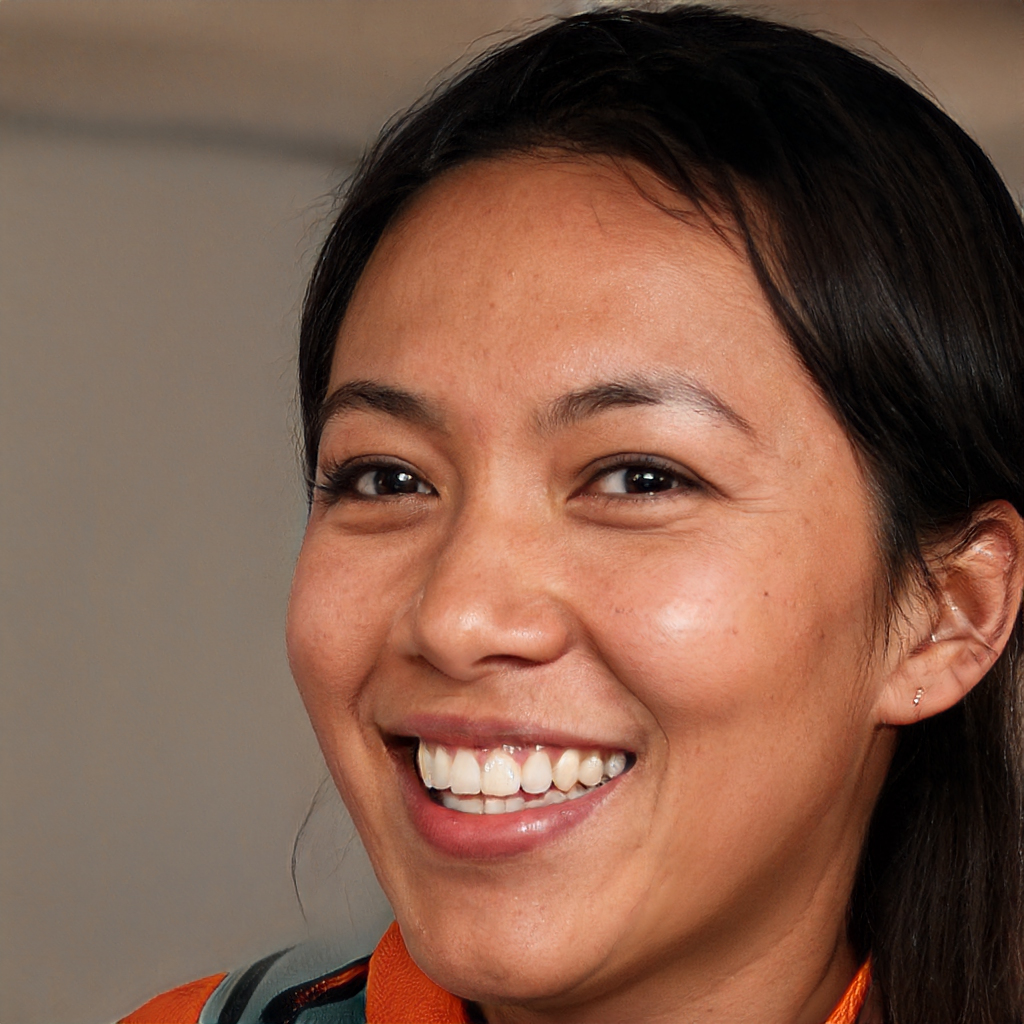
Gender: Female